Édouard Pottier

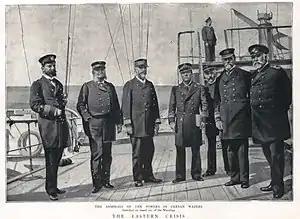
"The Admirals of the Powers in Cretan Waters" (Sketch from "Black and White", 10 April 1897). Pottier, serving at the time as commander of the French contribution to the International Squadron, is second from left.

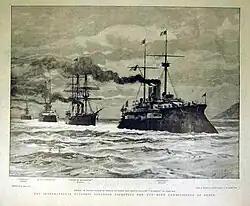
Illustration of units of the International Squadron arriving at Suda Bay, Crete, on 21 December 1898. Pottier's flagship, the protected cruiser , carrying Prince George of Greece and Denmark, who will take up duty as High Commissioner of the Cretan State, leads the column at right. She is followed (right to left) by the Russian armored cruiser , the British battleship , and the Italian battleship .

In October 1861, he reported aboard the aviso off Mexico as her second-in-command and took part in the Second French intervention in Mexico, participating in operations in the region of Veracruz. In January 1863, he reported aboard the 50-gun frigate for operations in the Indian Ocean and at New Caledonia.